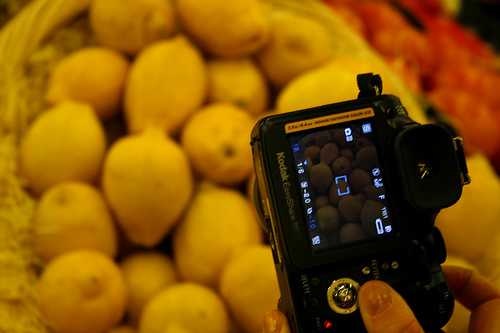
Label: Lemon